Elbow bump

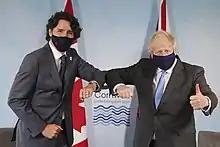
Justin Trudeau (left) and Boris Johnson (right), Canadian and British Prime Ministers respectively, performing an elbow bump at the 47th G7 summit in 2021.

The elbow bump is an informal greeting where two people touch elbows. Interest in this greeting was renewed during the avian flu scare of 2006, the 2009 swine flu pandemic, the Ebola outbreak of 2014, and the COVID-19 pandemic when health officials supported its use as an alternative to hand-shaking to reduce the spread of germs. During the latter pandemic, authorities advised that even an elbow bump was too risky, and suggested greeting from a distance.